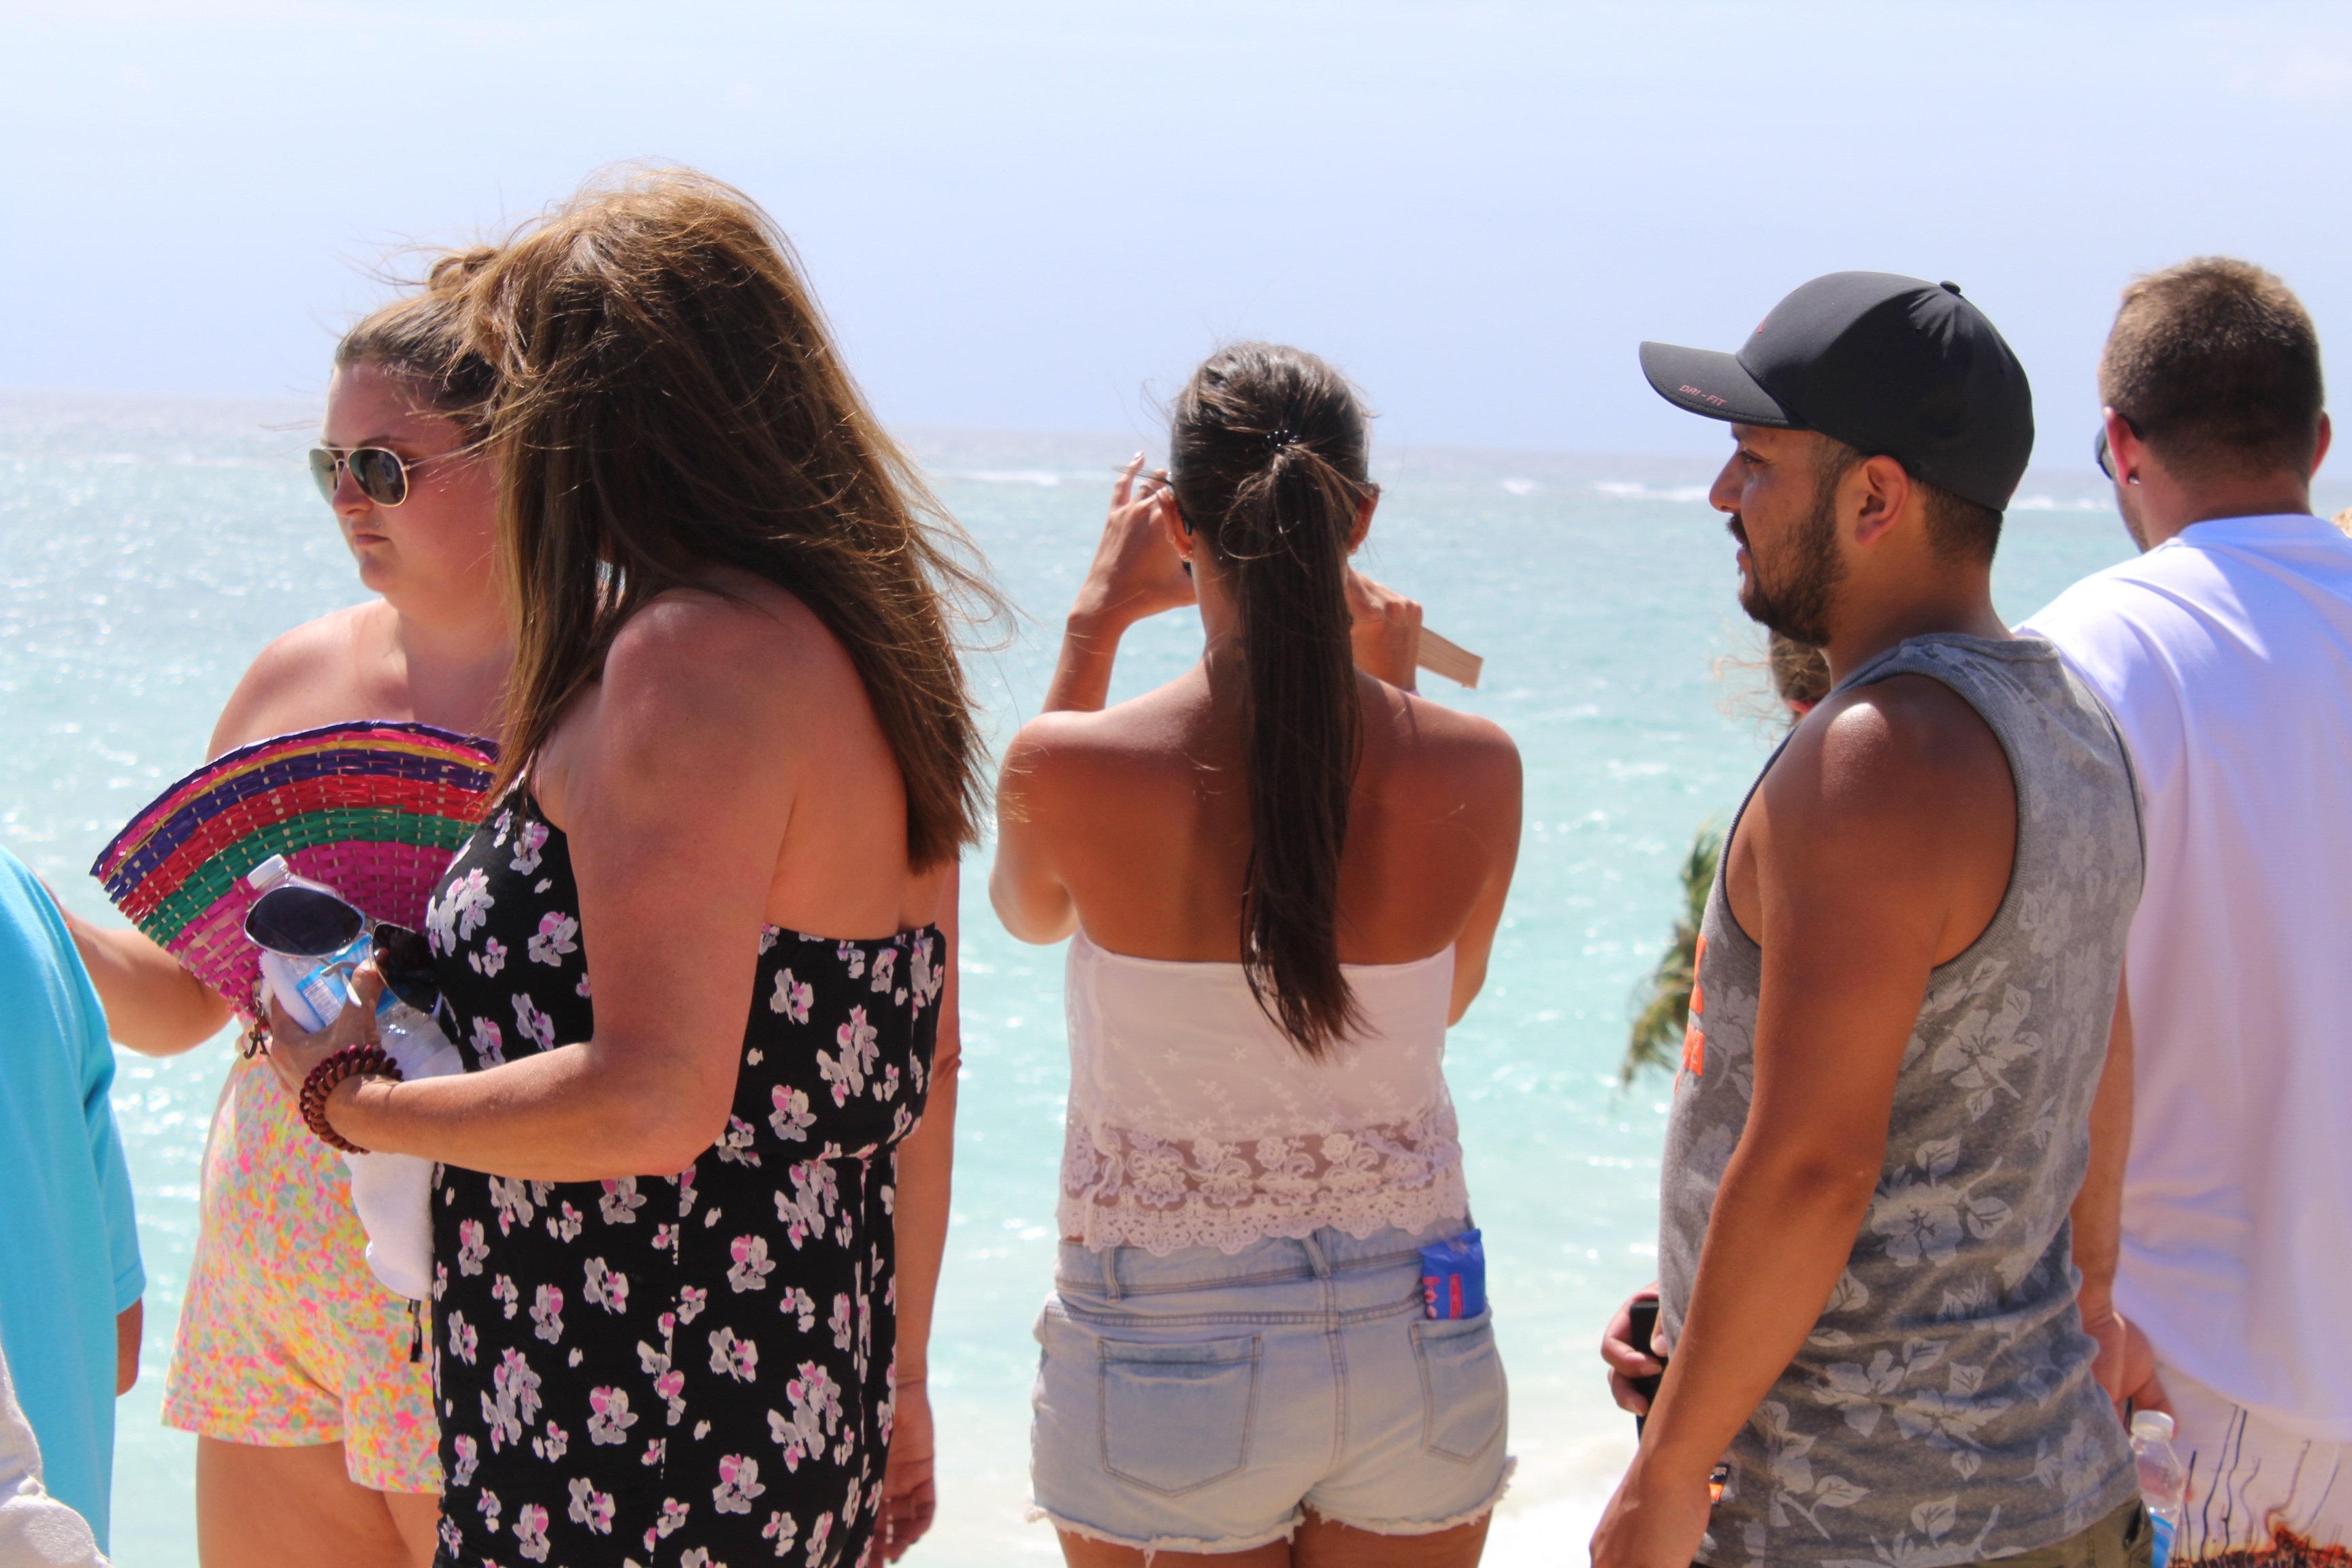
people, vacation, spring, beauty, interaction, spring break